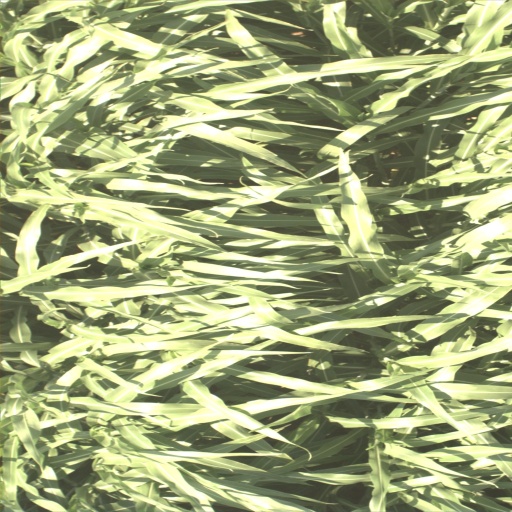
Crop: sorghum